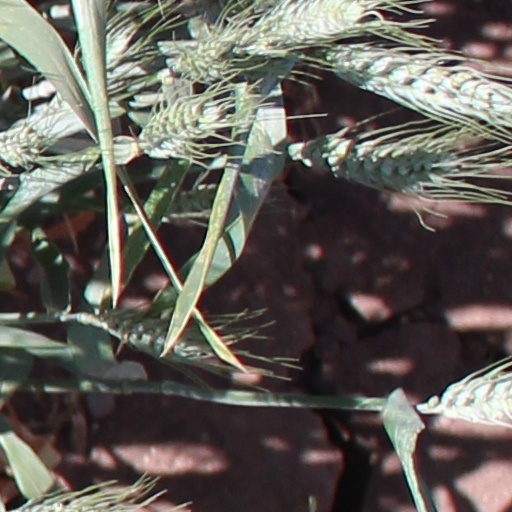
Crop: wheat